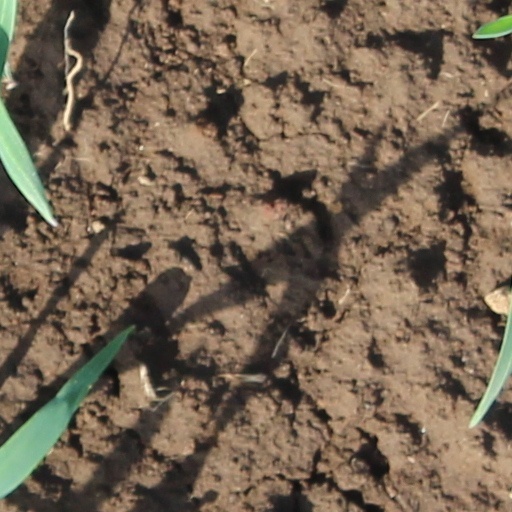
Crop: wheat